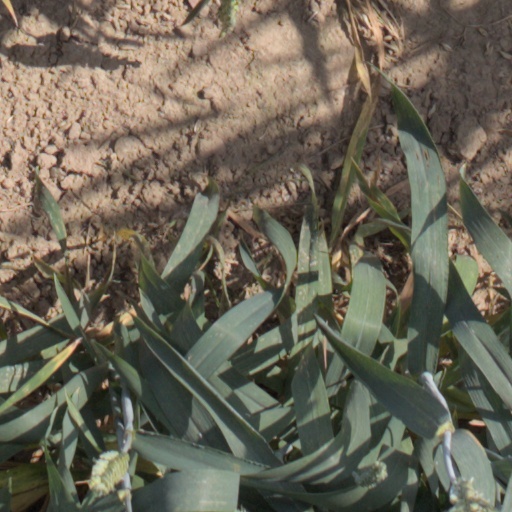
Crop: wheat